Ernest Gowers

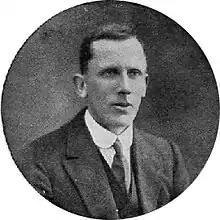
Ernest Gowers in 1920

Sir Ernest Arthur Gowers (2 June 1880 – 16 April 1966) was a British civil servant and author who is best remembered for his book "Plain Words," first published in 1948, and his revision of Fowler's classic "Modern English Usage". Before making his name as an author, he had a long career in the Civil Service, which he entered in 1903. His final full-time appointment was as Senior Regional Commissioner for Civil Defence, London Region (1940–45). After the Second World War, he was appointed chairman of numerous government inquiries, including the 1949 Royal Commission into Capital Punishment. He was also chairman of the Harlow New Town Development Corporation.